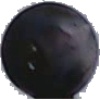
Label: Grape Blue 1